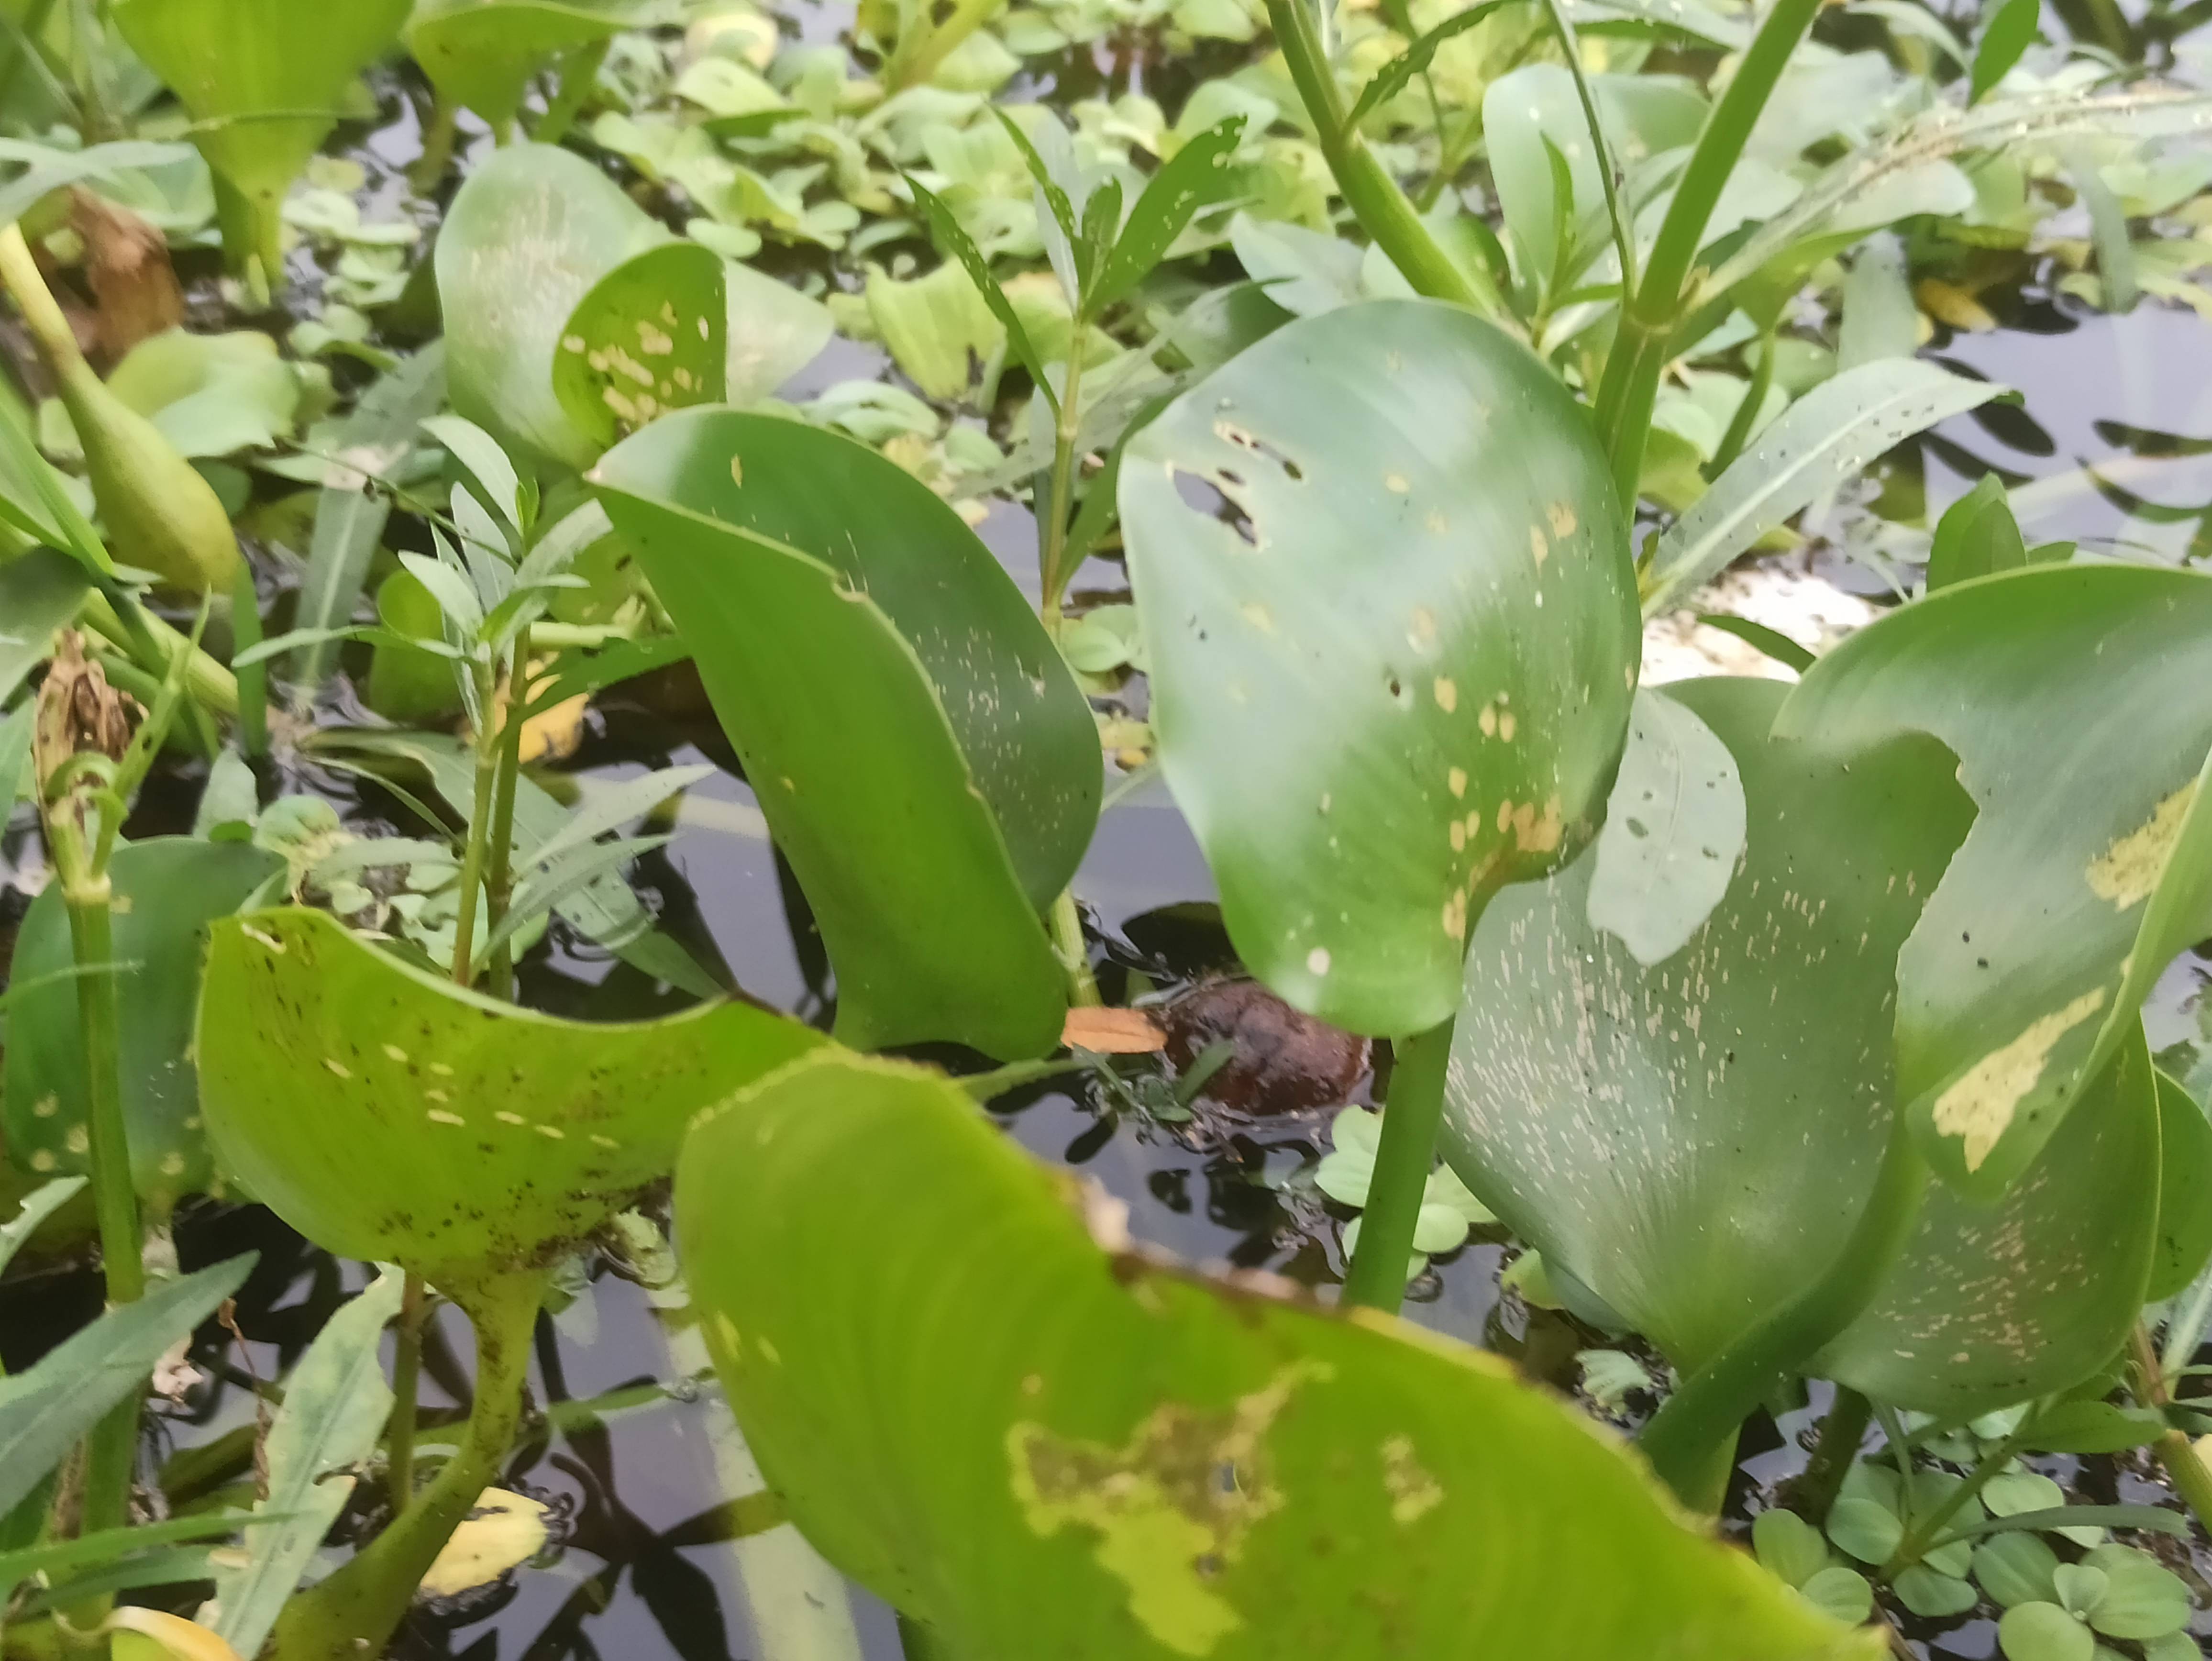
Species: Common Water Hyacinth (Eichornia crassipes)